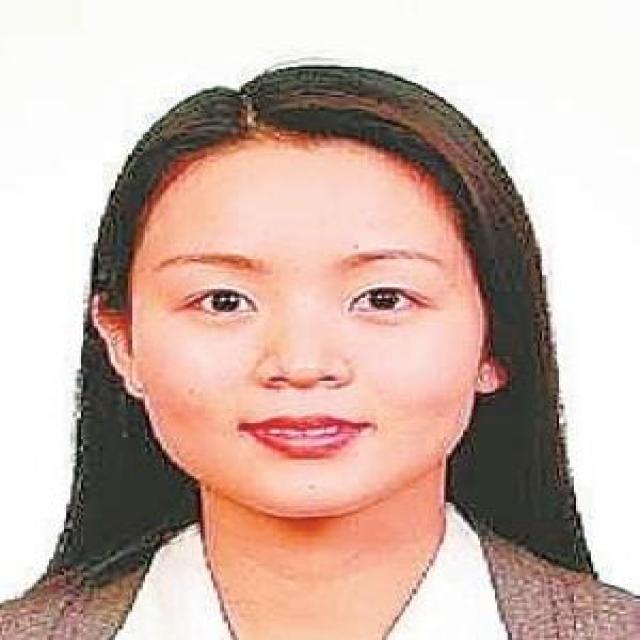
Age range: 21-44